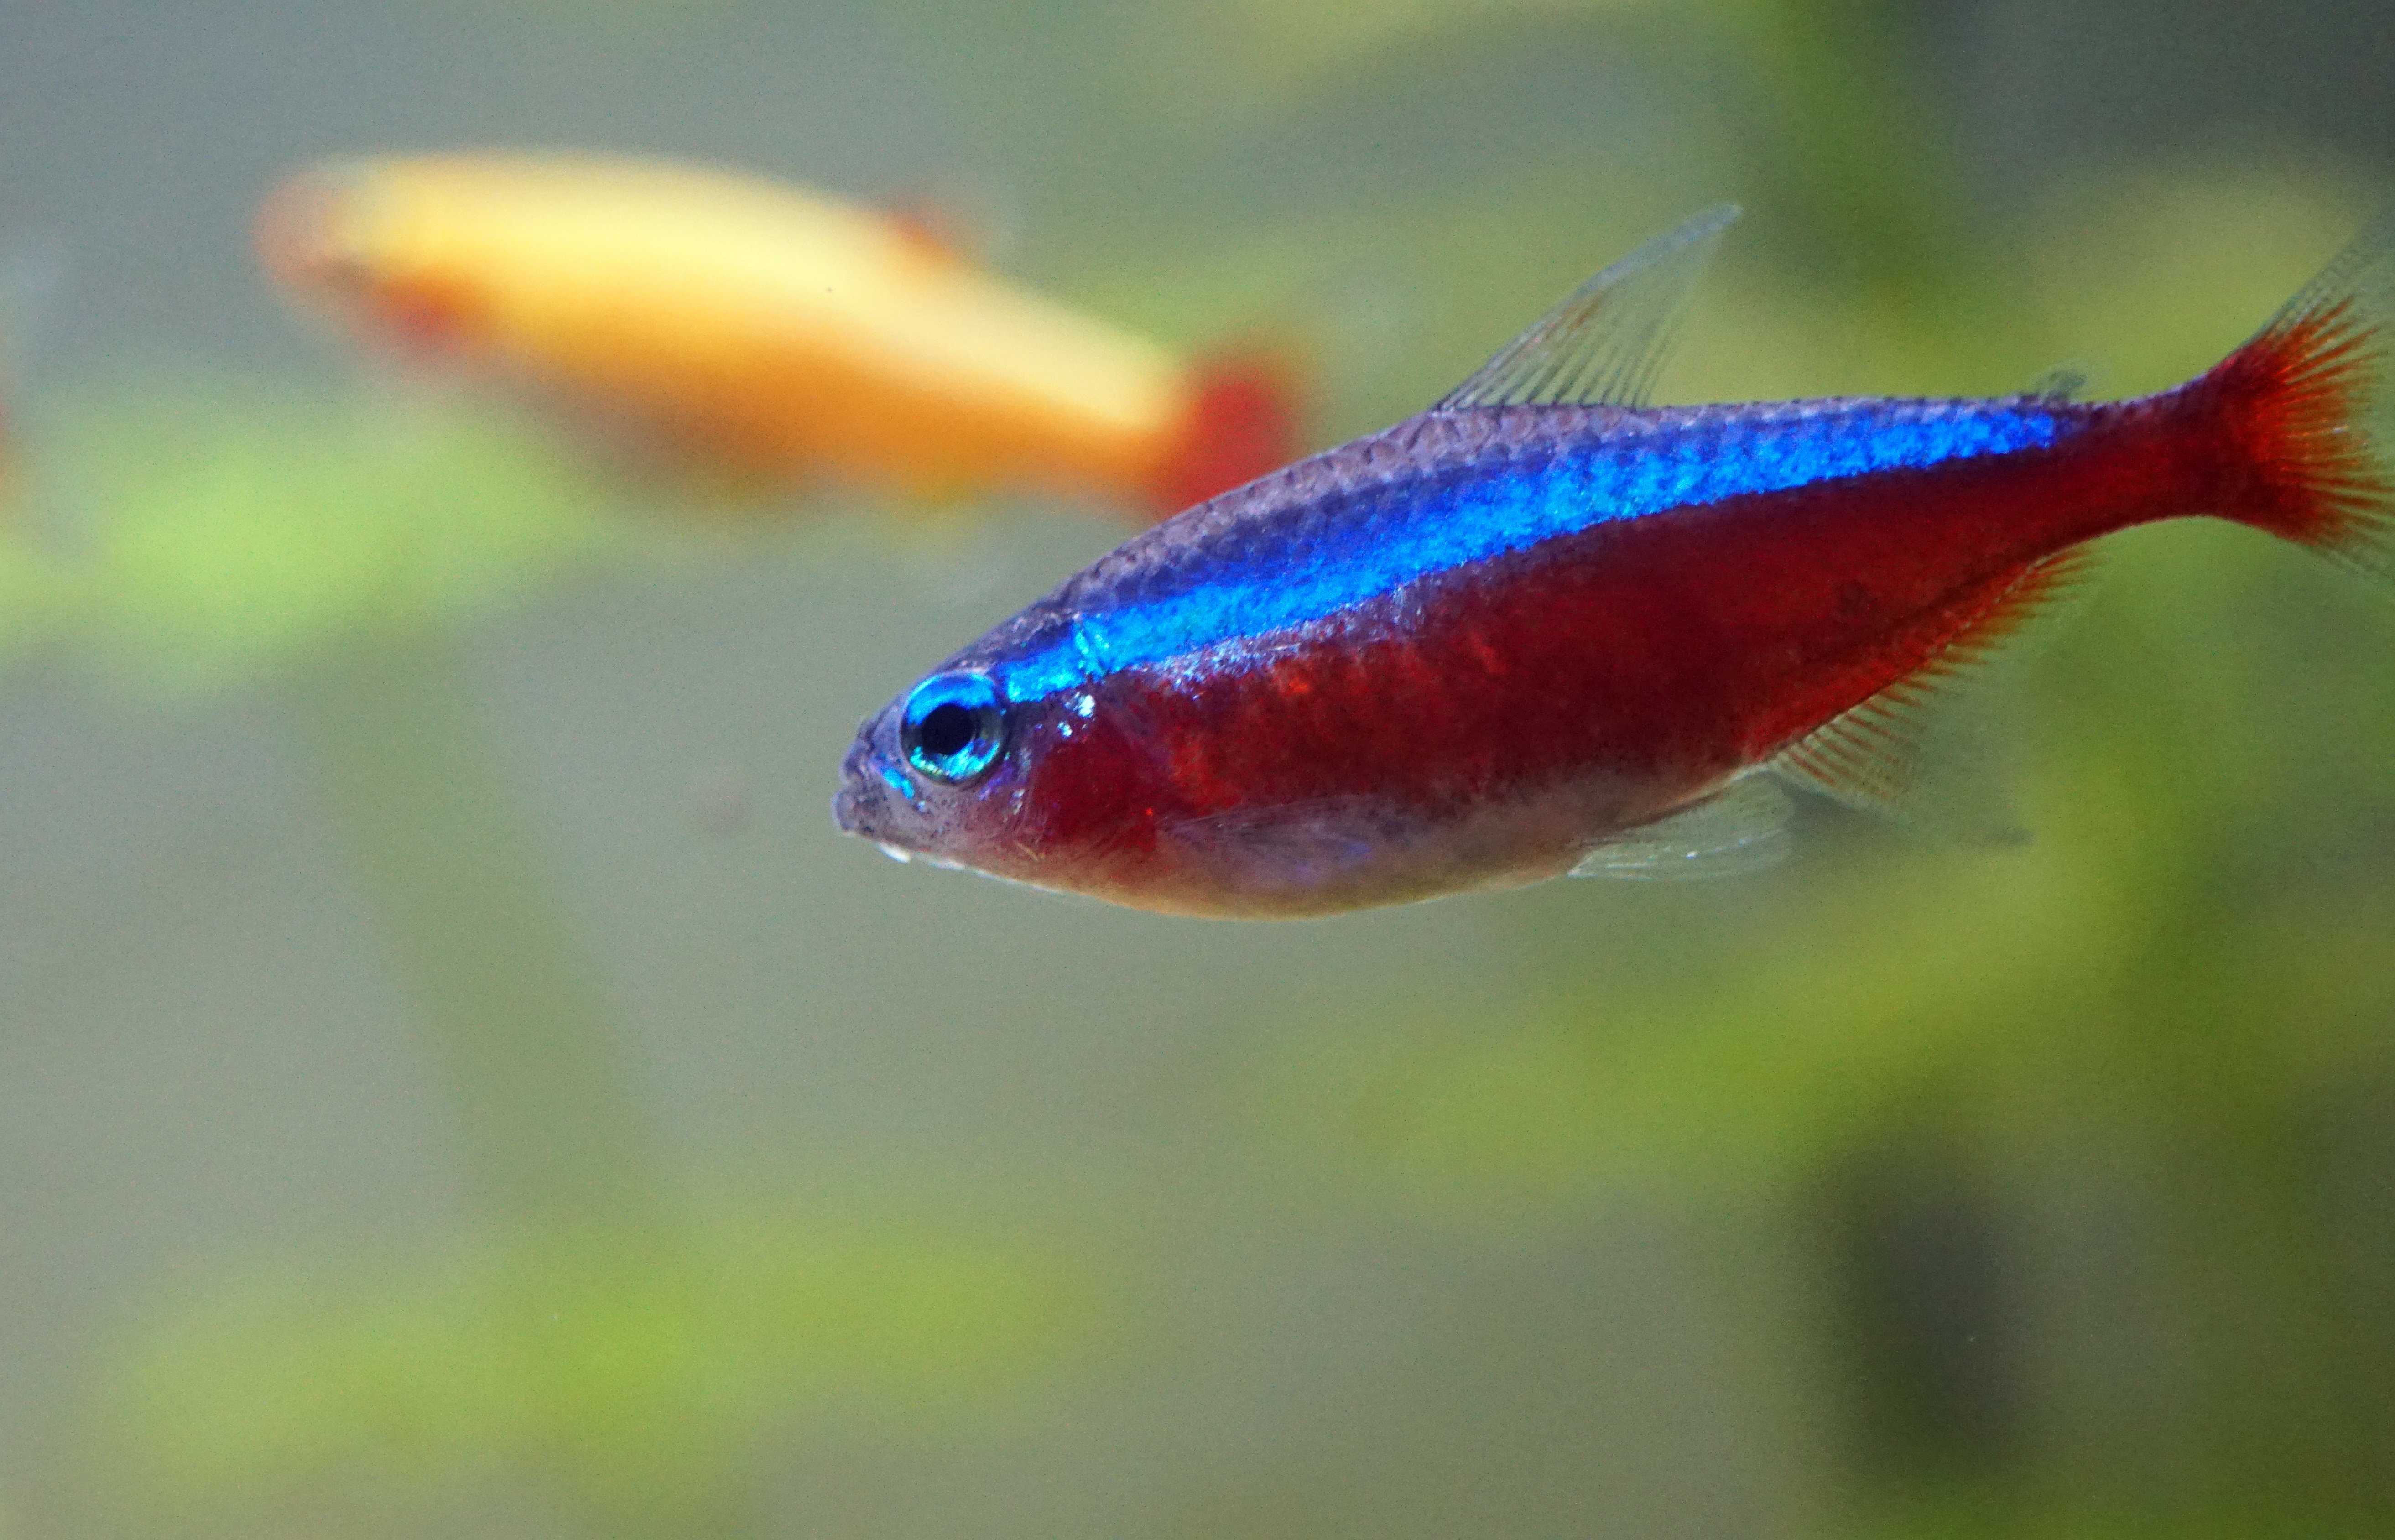
underwater, pet, small, colorful, fish, fauna, neon, close up, aquarium, freshwater, macro photography, marine biology, freshwater aquarium